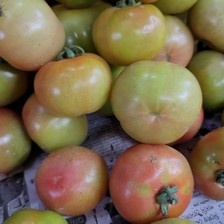
Label: tomato